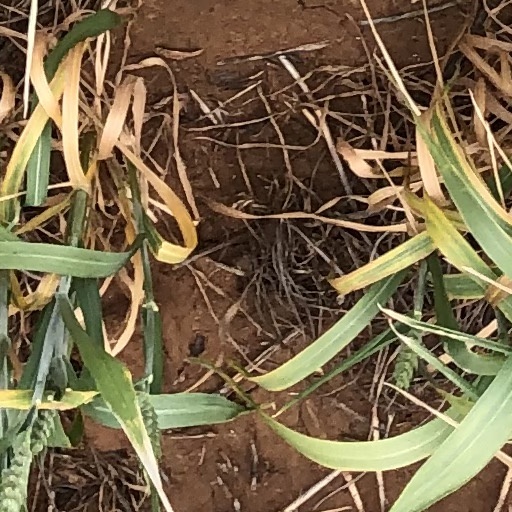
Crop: wheat